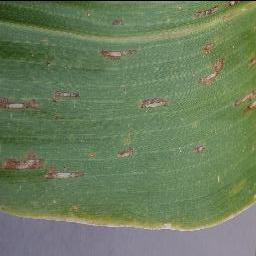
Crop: corn
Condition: (maize)_cercospora_spot_gray_spot